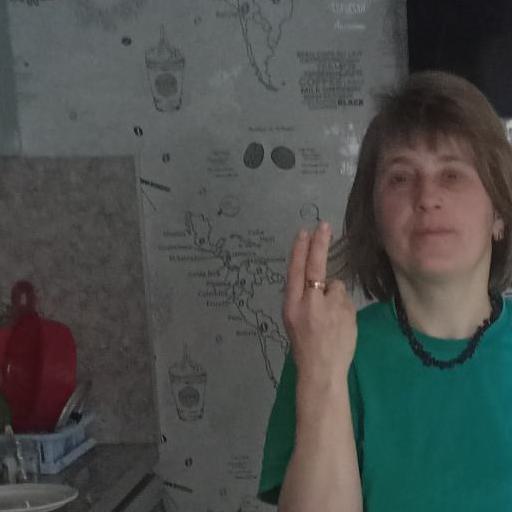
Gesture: two_up_inverted